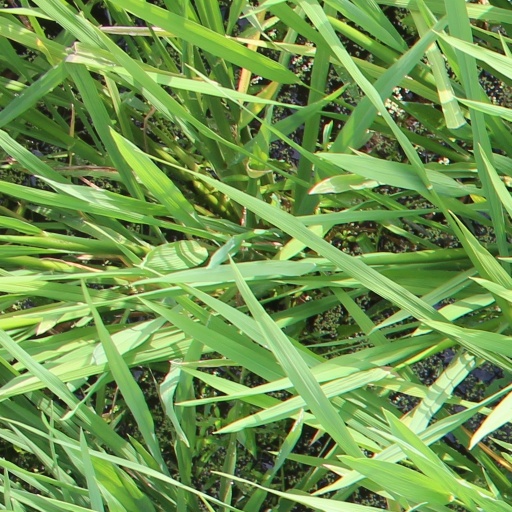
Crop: rice